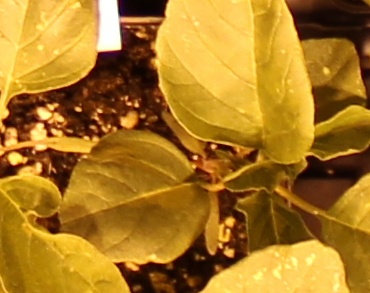
Label: Redroot Pigweed